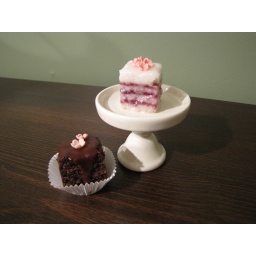
White cake with raspberry filling and sugar glaze on pedestal; chocolate with whipped ganache filling and chocolate glaze in paper cup.